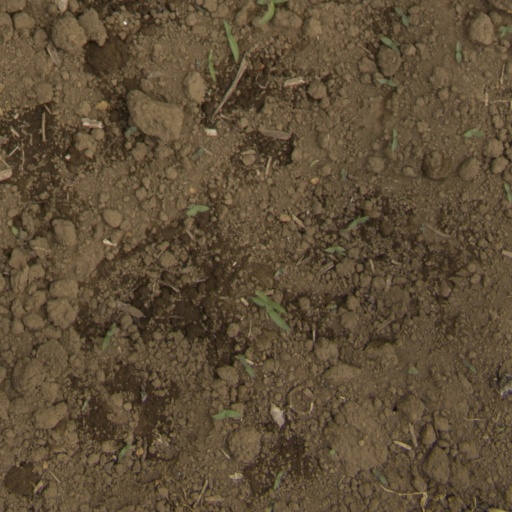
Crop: Jerusalem artichoke